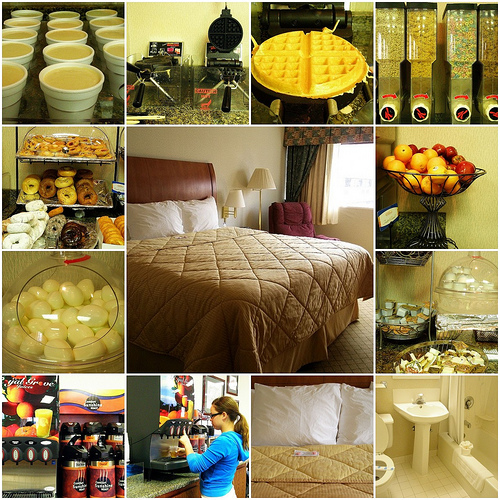
user: Given an image and a question. Answer the question in a short answer. Question: Where would you find snapshots like these posted? Short Answer:
assistant: facebook